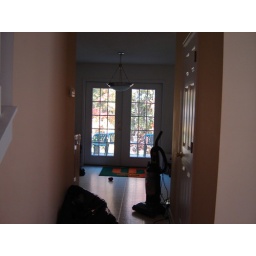
Just moving into our new home in GA, foyer looking into kitchen area 10-29-2006